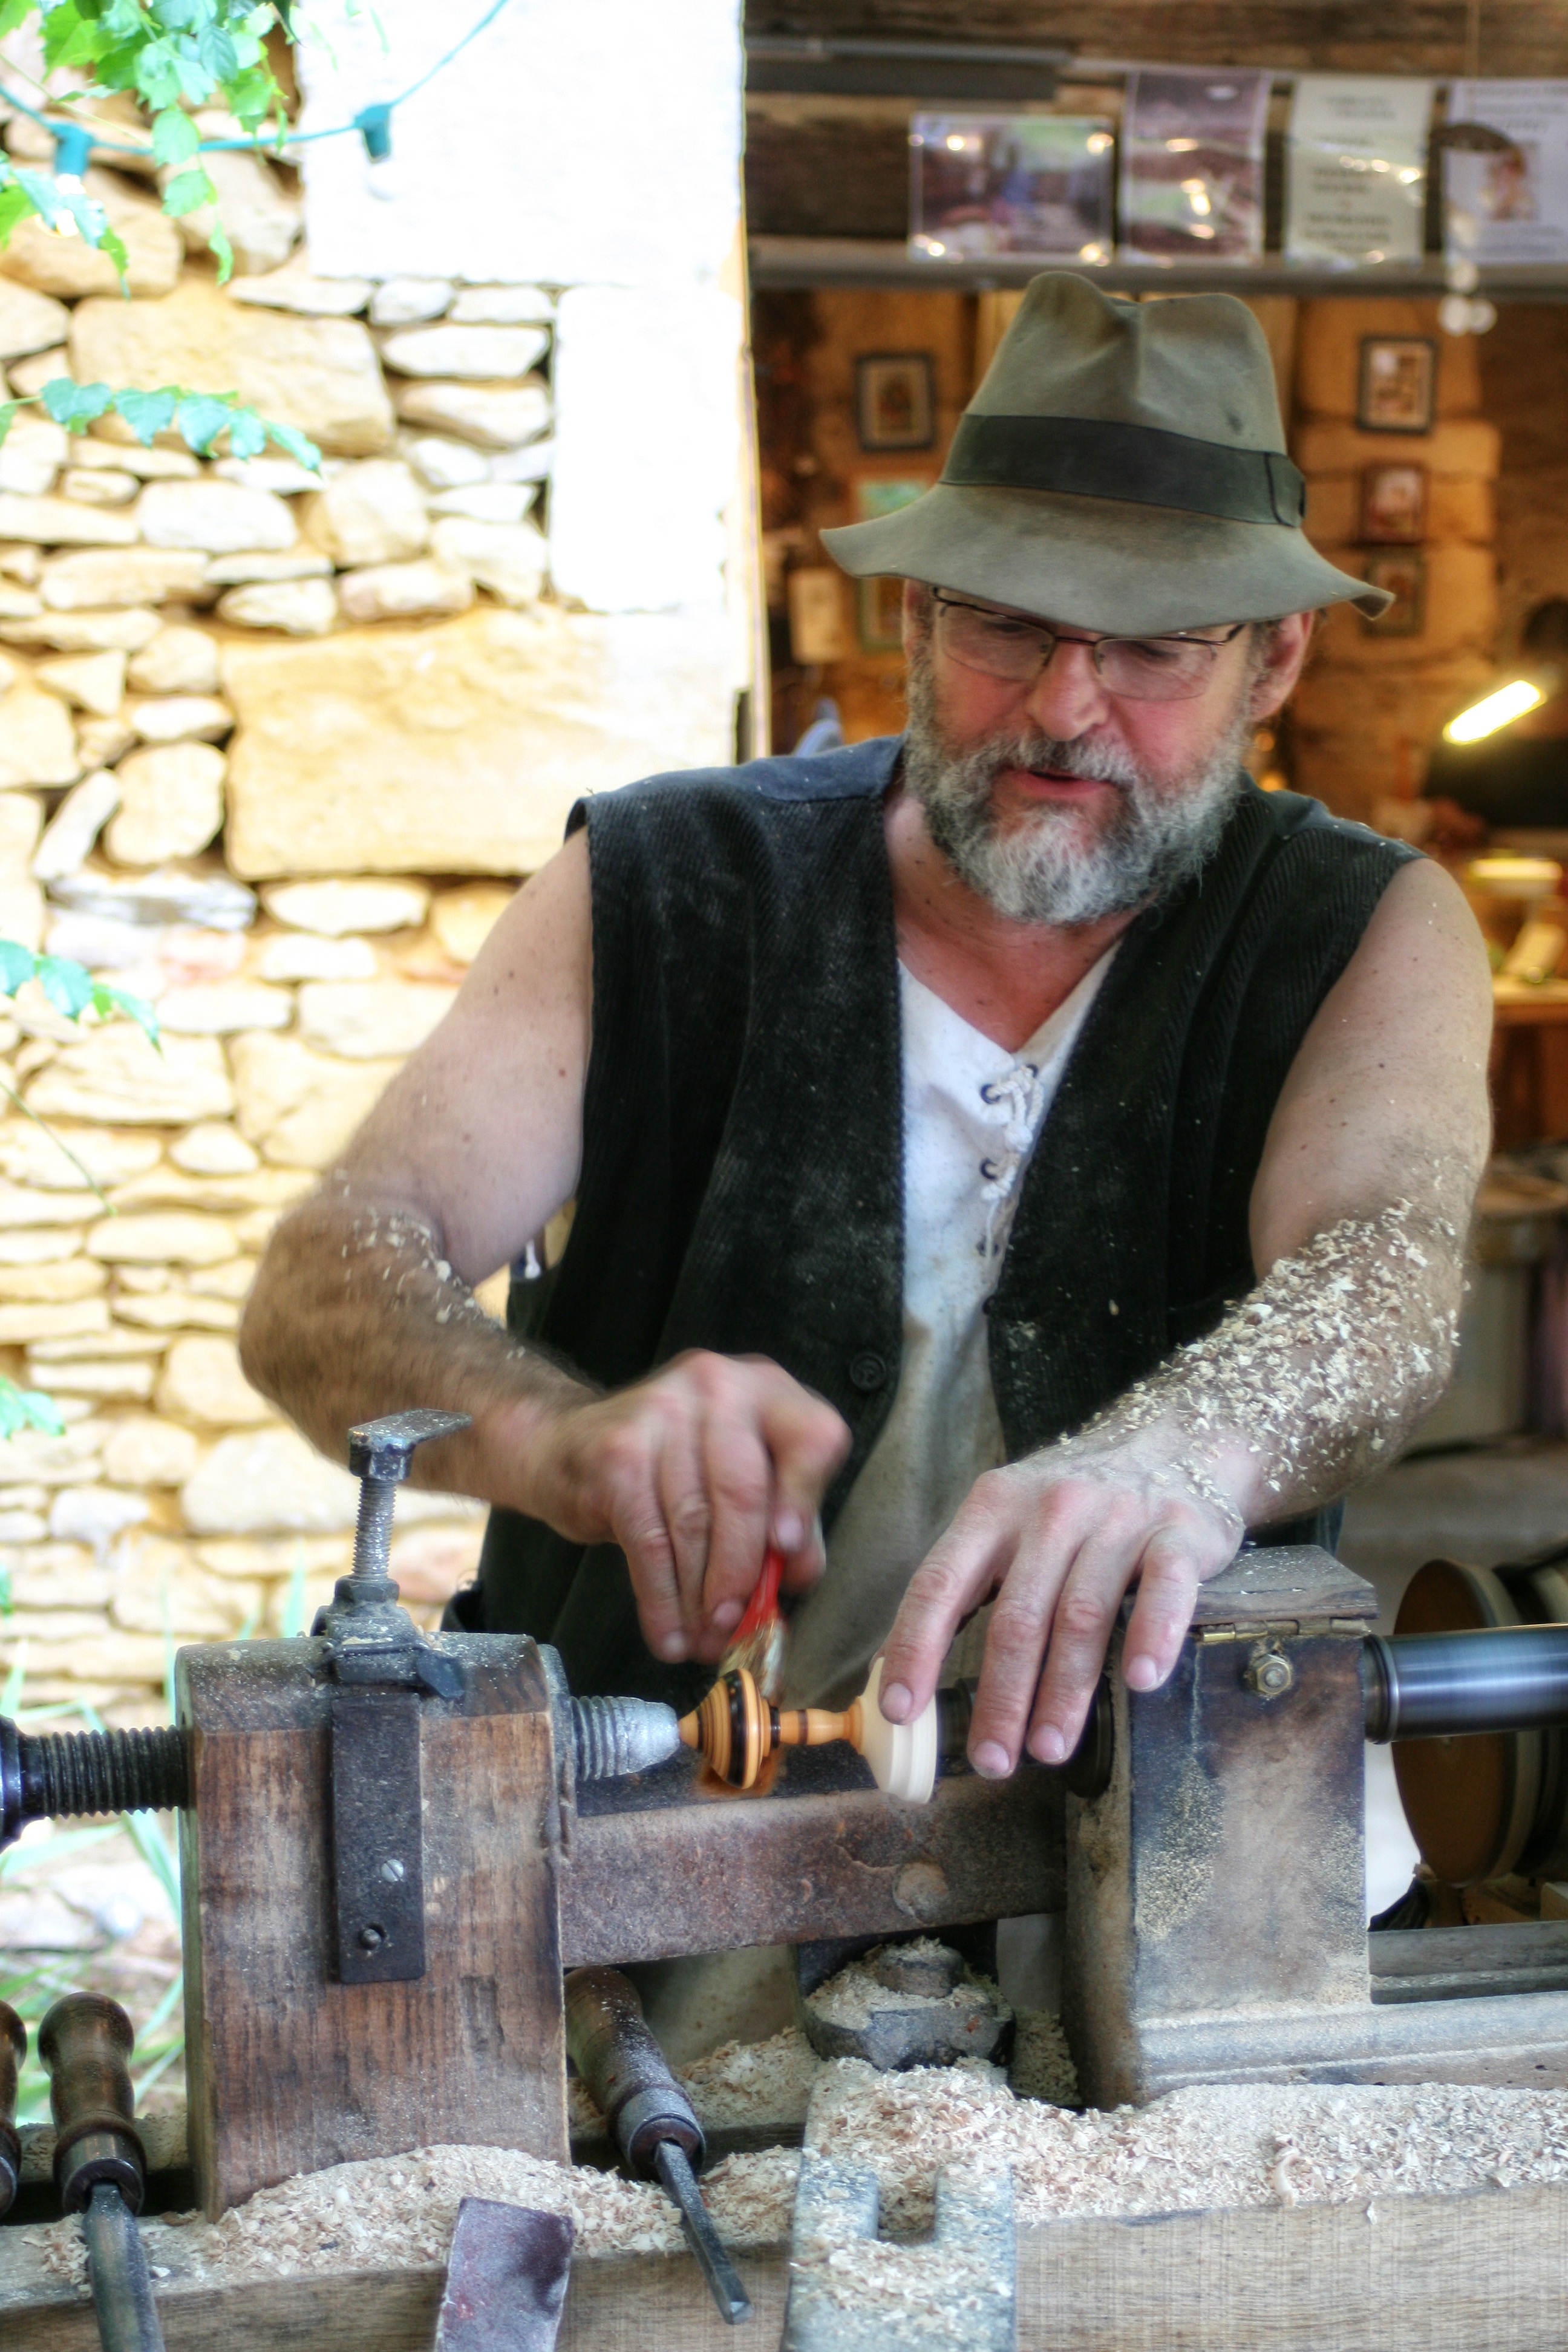
man, person, france, hat, profession, carpenter, temple, dordogne, p rigord